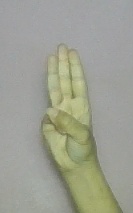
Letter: thaa